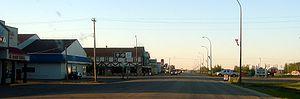
Beaverlodge est une ville du Comté de Grande Prairie Nᵒ 1, située dans la province canadienne d'Alberta.